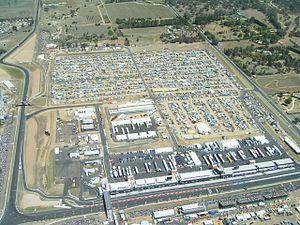
Le Mount Panorama, Motor Racing Circuit Bathurst est un circuit automobile situé à Bathurst, en Nouvelle-Galles du Sud, en Australie. C'est l'hôte de la célèbre course des Bathurst 1000 qui s'y déroule chaque année en octobre et des 12 Heures de Bathurst courues en février. Le tracé mesure 6,213 km de long et utilise des routes de montagne habituellement ouvertes à la circulation automobile.